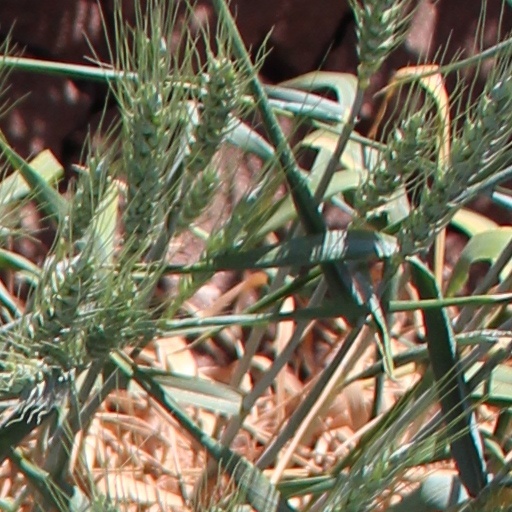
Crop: wheat